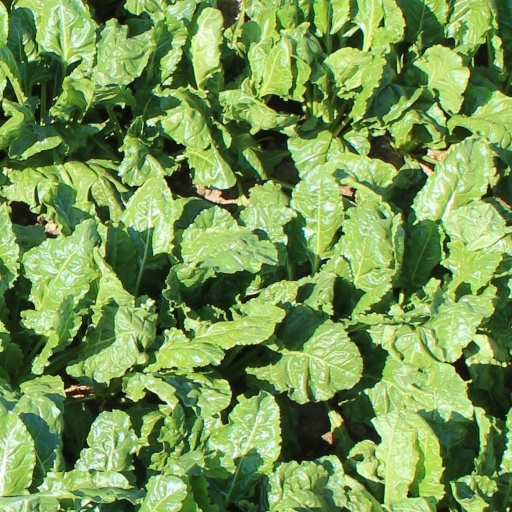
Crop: sugar beet